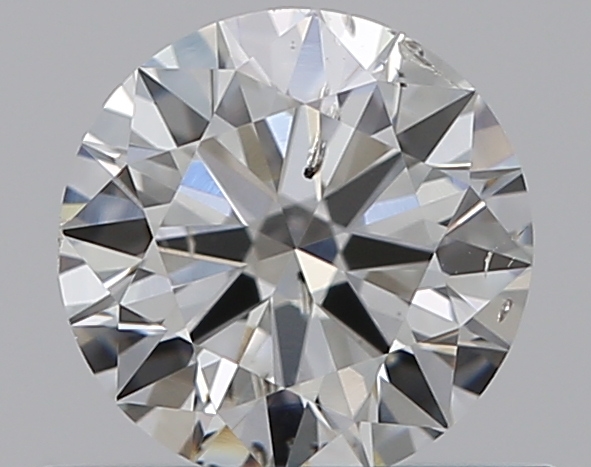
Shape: round
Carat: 0.59
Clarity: SI2
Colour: H
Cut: EX
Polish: EX
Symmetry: EX
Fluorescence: N
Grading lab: GIA
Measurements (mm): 5.36 x 5.39 x 3.26